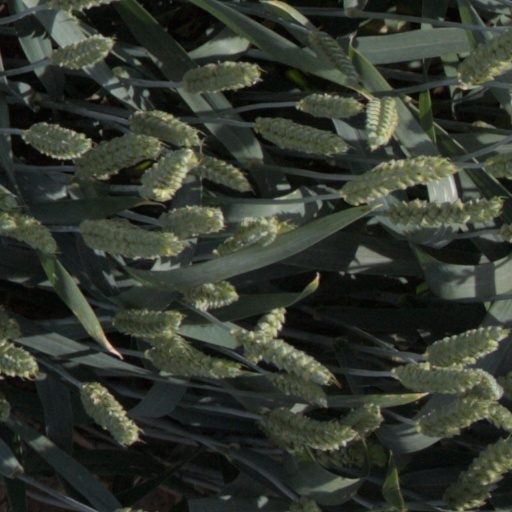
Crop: wheat